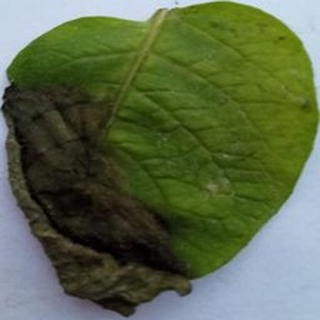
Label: potato_late_blight